Buckey O'Neill

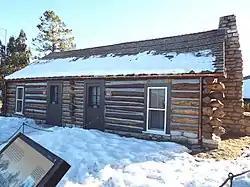
William “Buckey” O’Neil's cabin on the South rim of the Grand Canyon

O'Neill arrived in Prescott in the spring of 1882. There he rapidly progressed in his journalistic career. Starting as a court reporter, he soon founded his own newspaper, "Hoof and Horn", a paper for the livestock industry. He became the editor of the Arizona Miner weekly newspaper in 1884 to February 1885.